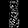
Label: Dress